Bård Finne

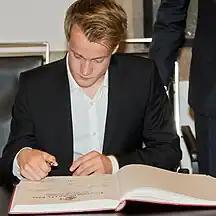

On 20 August 2013, it was announced that he had signed a 3.5-year contract with the 2. Bundesliga side 1. FC Köln starting in January 2014. He joined the club as a Bosman player as his contract with Brann expired on 31 December 2013. He debuted for 1. FC Köln on 9 February in the 2. Bundesliga tie against SC Paderborn at the RheinEnergie Stadion (final result 0–1) entering the pitch as a substitute for Anthony Ujah in the 46th minute.